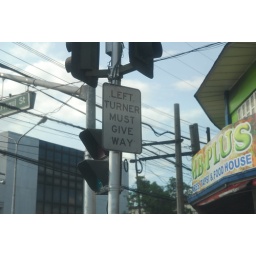
Checkout this interesting road sign in Makati City at an extremely busy intersection